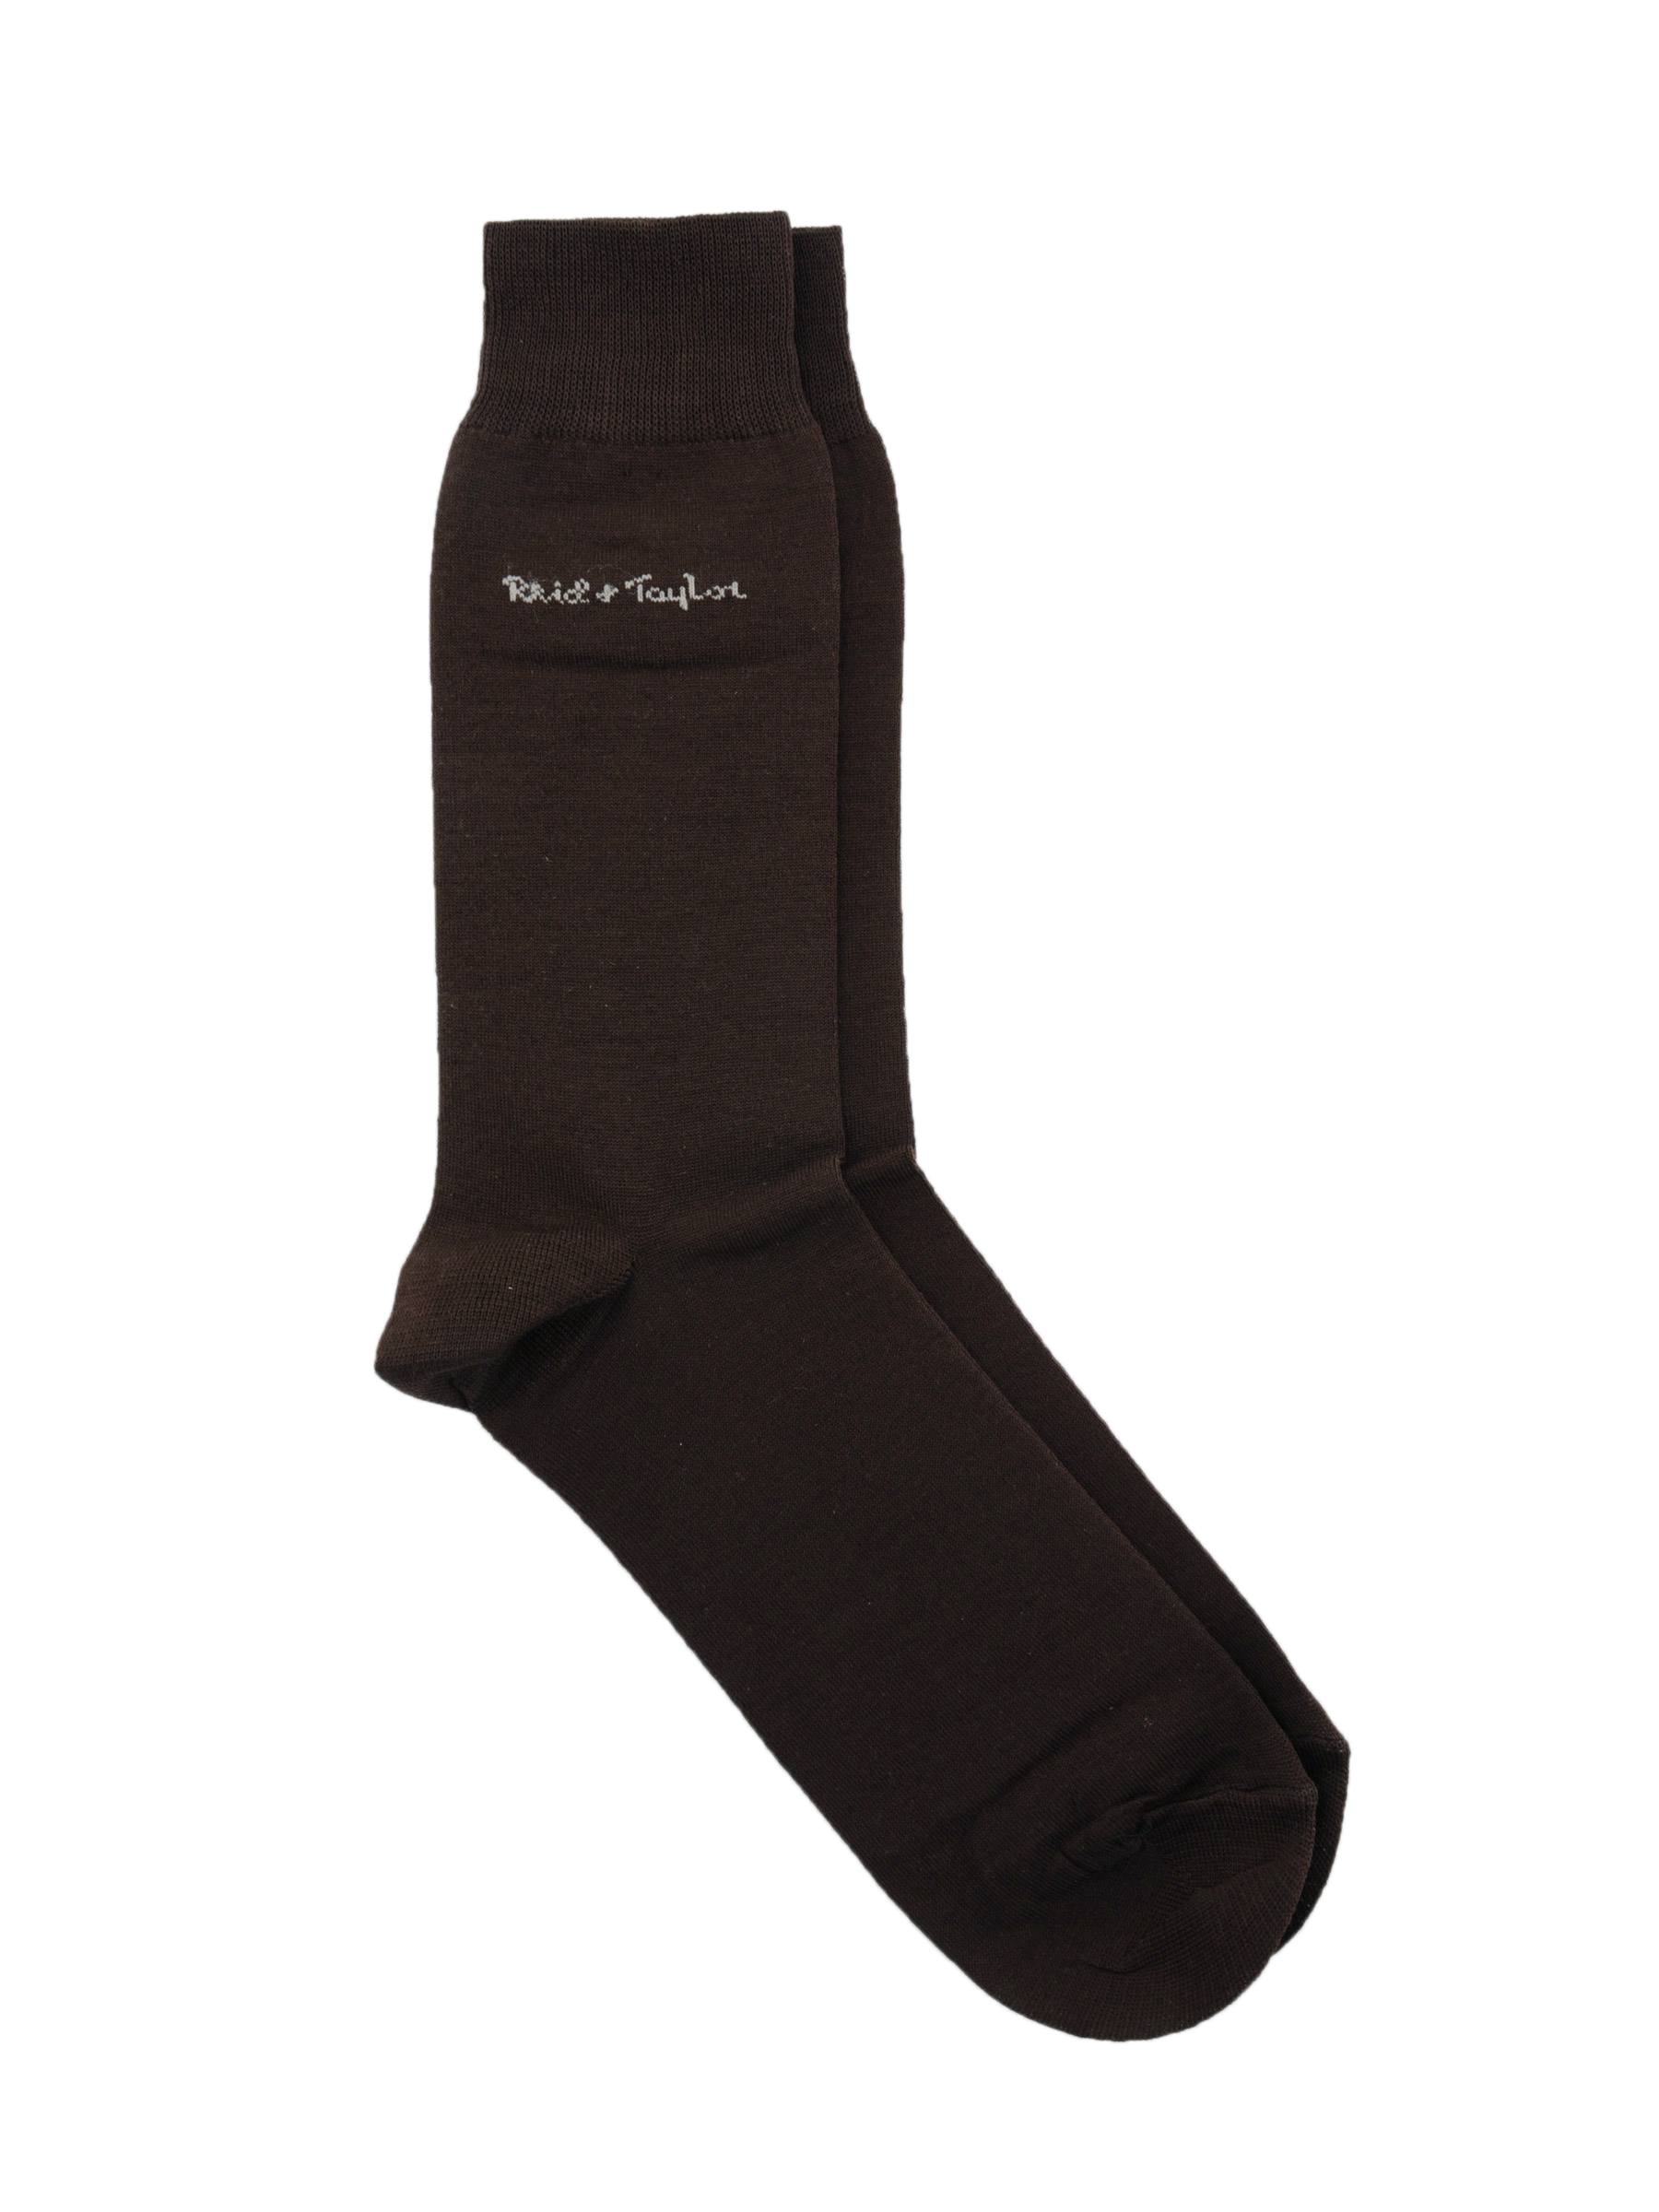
Reid & Taylor Men Solid Brown Socks
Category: Accessories / Socks / Socks
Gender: Men
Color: Brown
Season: Summer 2016
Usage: Casual